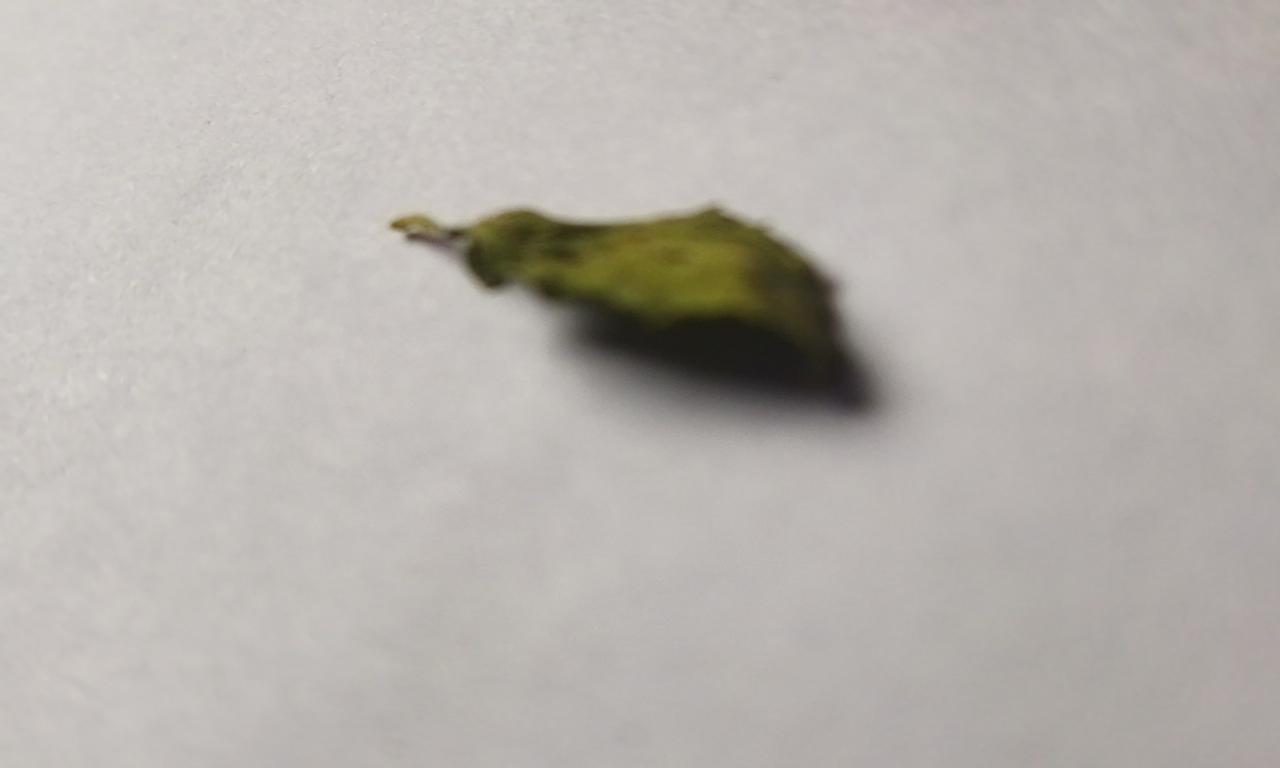
Label: Dried